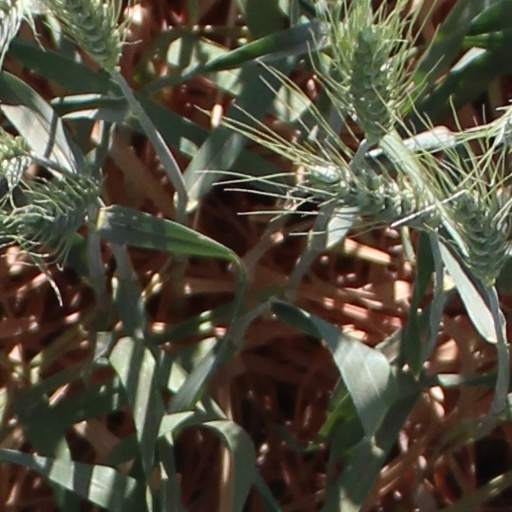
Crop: wheat